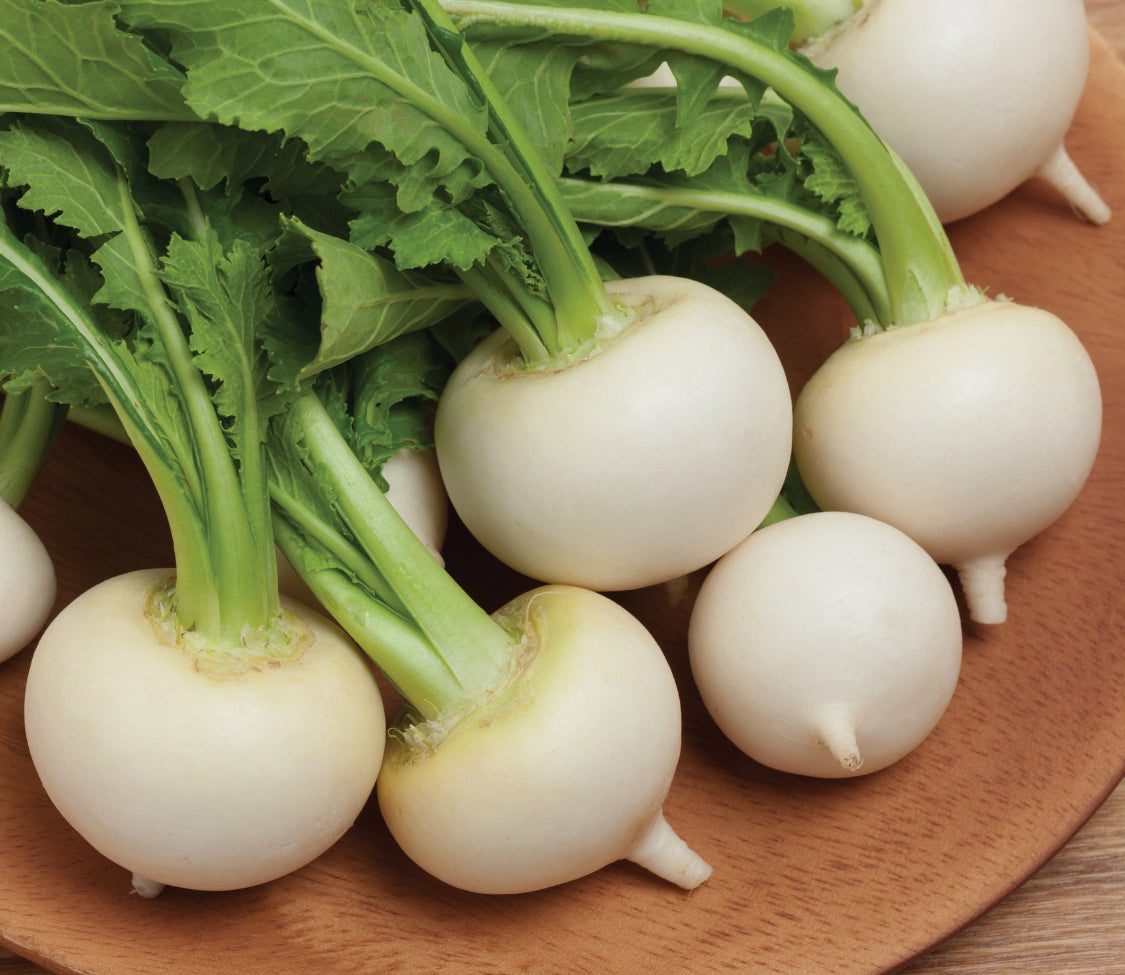
White Egg Turnip
The White Egg Turnip is a unique and visually striking vegetable known for its distinctive shape and mild, sweet flavor. Resembling a smooth, white egg, these turnips are small, round, and charmingly petite. Their creamy white skin encases crisp, tender flesh that offers a delicate, slightly sweet taste with a hint of earthiness. The White Egg Turnip is a versatile culinary gem, perfect for roasting, sautéing, or adding to soups and salads.
Brand: MIgardener
Category: Food, Beverages & Tobacco > Food Items > Fruits & Vegetables > Fresh & Frozen Vegetables > Turnips & Rutabagas